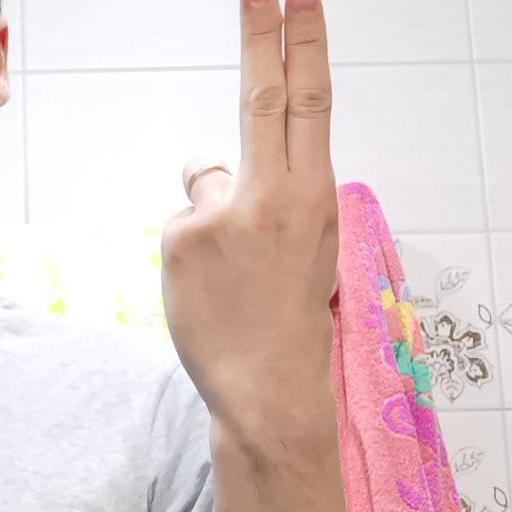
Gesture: two_up_inverted